Winona County History Center

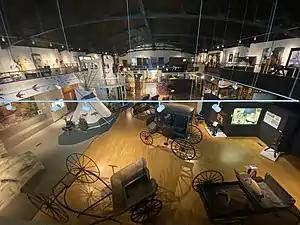
Exhibit in main gallery of the armory.

The museum features several floors of exhibits including topics about local businesses, cultural traditions, architecture, the arts, transportation, veterans, and much more. The gallery space in the Slaggie Family Lobby offers rotating exhibitions of artwork by regional artists.